James Speed (Australian politician)

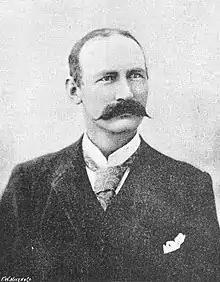
Speed c. 1897

In 1892, Speed moved to Perth, Western Australia. He married Louisa Katherine Carey (née Hester, born ) on 25 March 1894 at St John's Church, Perth. She died on 15 November 1894. On 14 February 1895, Speed married Georgina Henrietta Spencer (born ) at a private residence at Wilberforce, near York, Western Australia. No children resulted from either marriage.